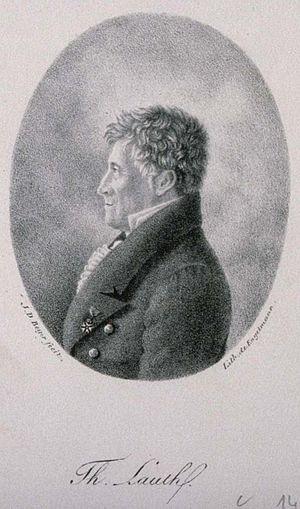
Thomas Lauth, né le 27 août 1758 à Strasbourg et mort le 16 septembre 1826 à Bad Bergzabern, est un médecin et botaniste français, professeur d'anatomie à la Faculté de médecine de Strasbourg.
Thomas Lauth, né le 27 août 1758 à Strasbourg et mort le 16 septembre 1826 à Bad Bergzabern, est un médecin et botaniste français, professeur d'anatomie à la Faculté de médecine de Strasbourg, également professeur d'anthropologie au Séminaire protestant de Strasbourg et chanoine de Saint-Thomas.